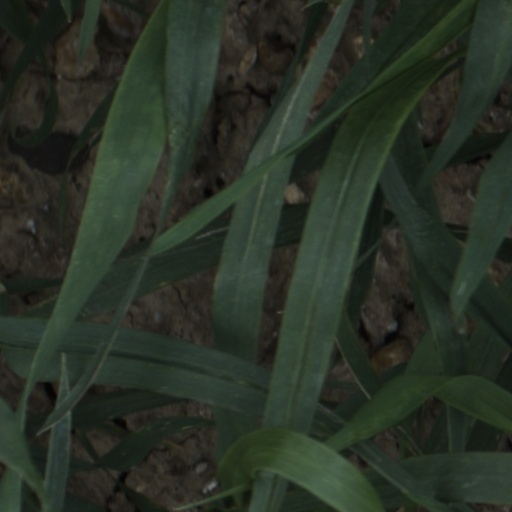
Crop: wheat